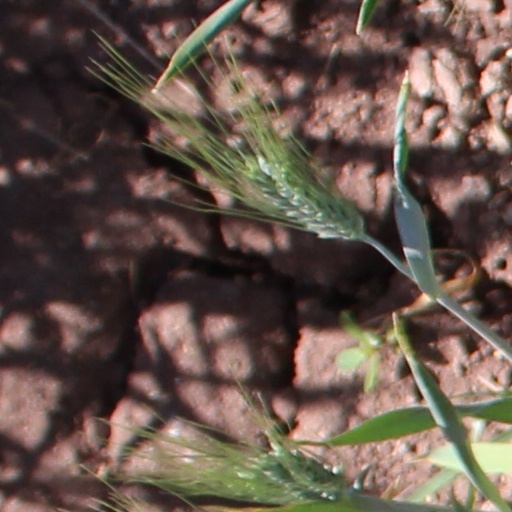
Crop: wheat